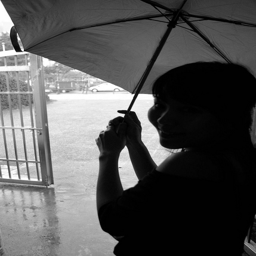
A woman holding her umbrella while standing outside.
A woman standing up holding an umbrella in her hands
A young girl holding an umbrella on top of a rain soaked road.
a woman holding an umbrella on the rain
A black and white of a woman standing holding an umbrella.